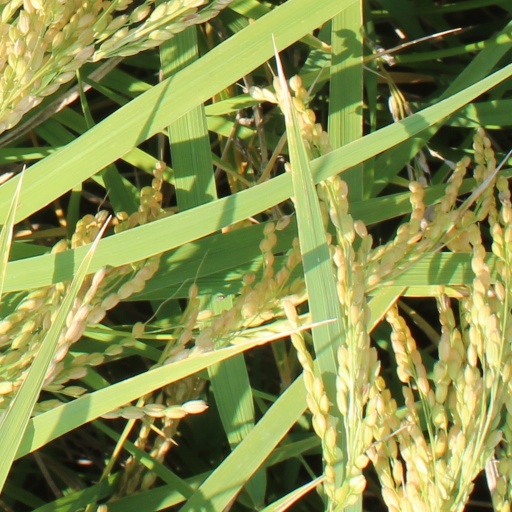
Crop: rice